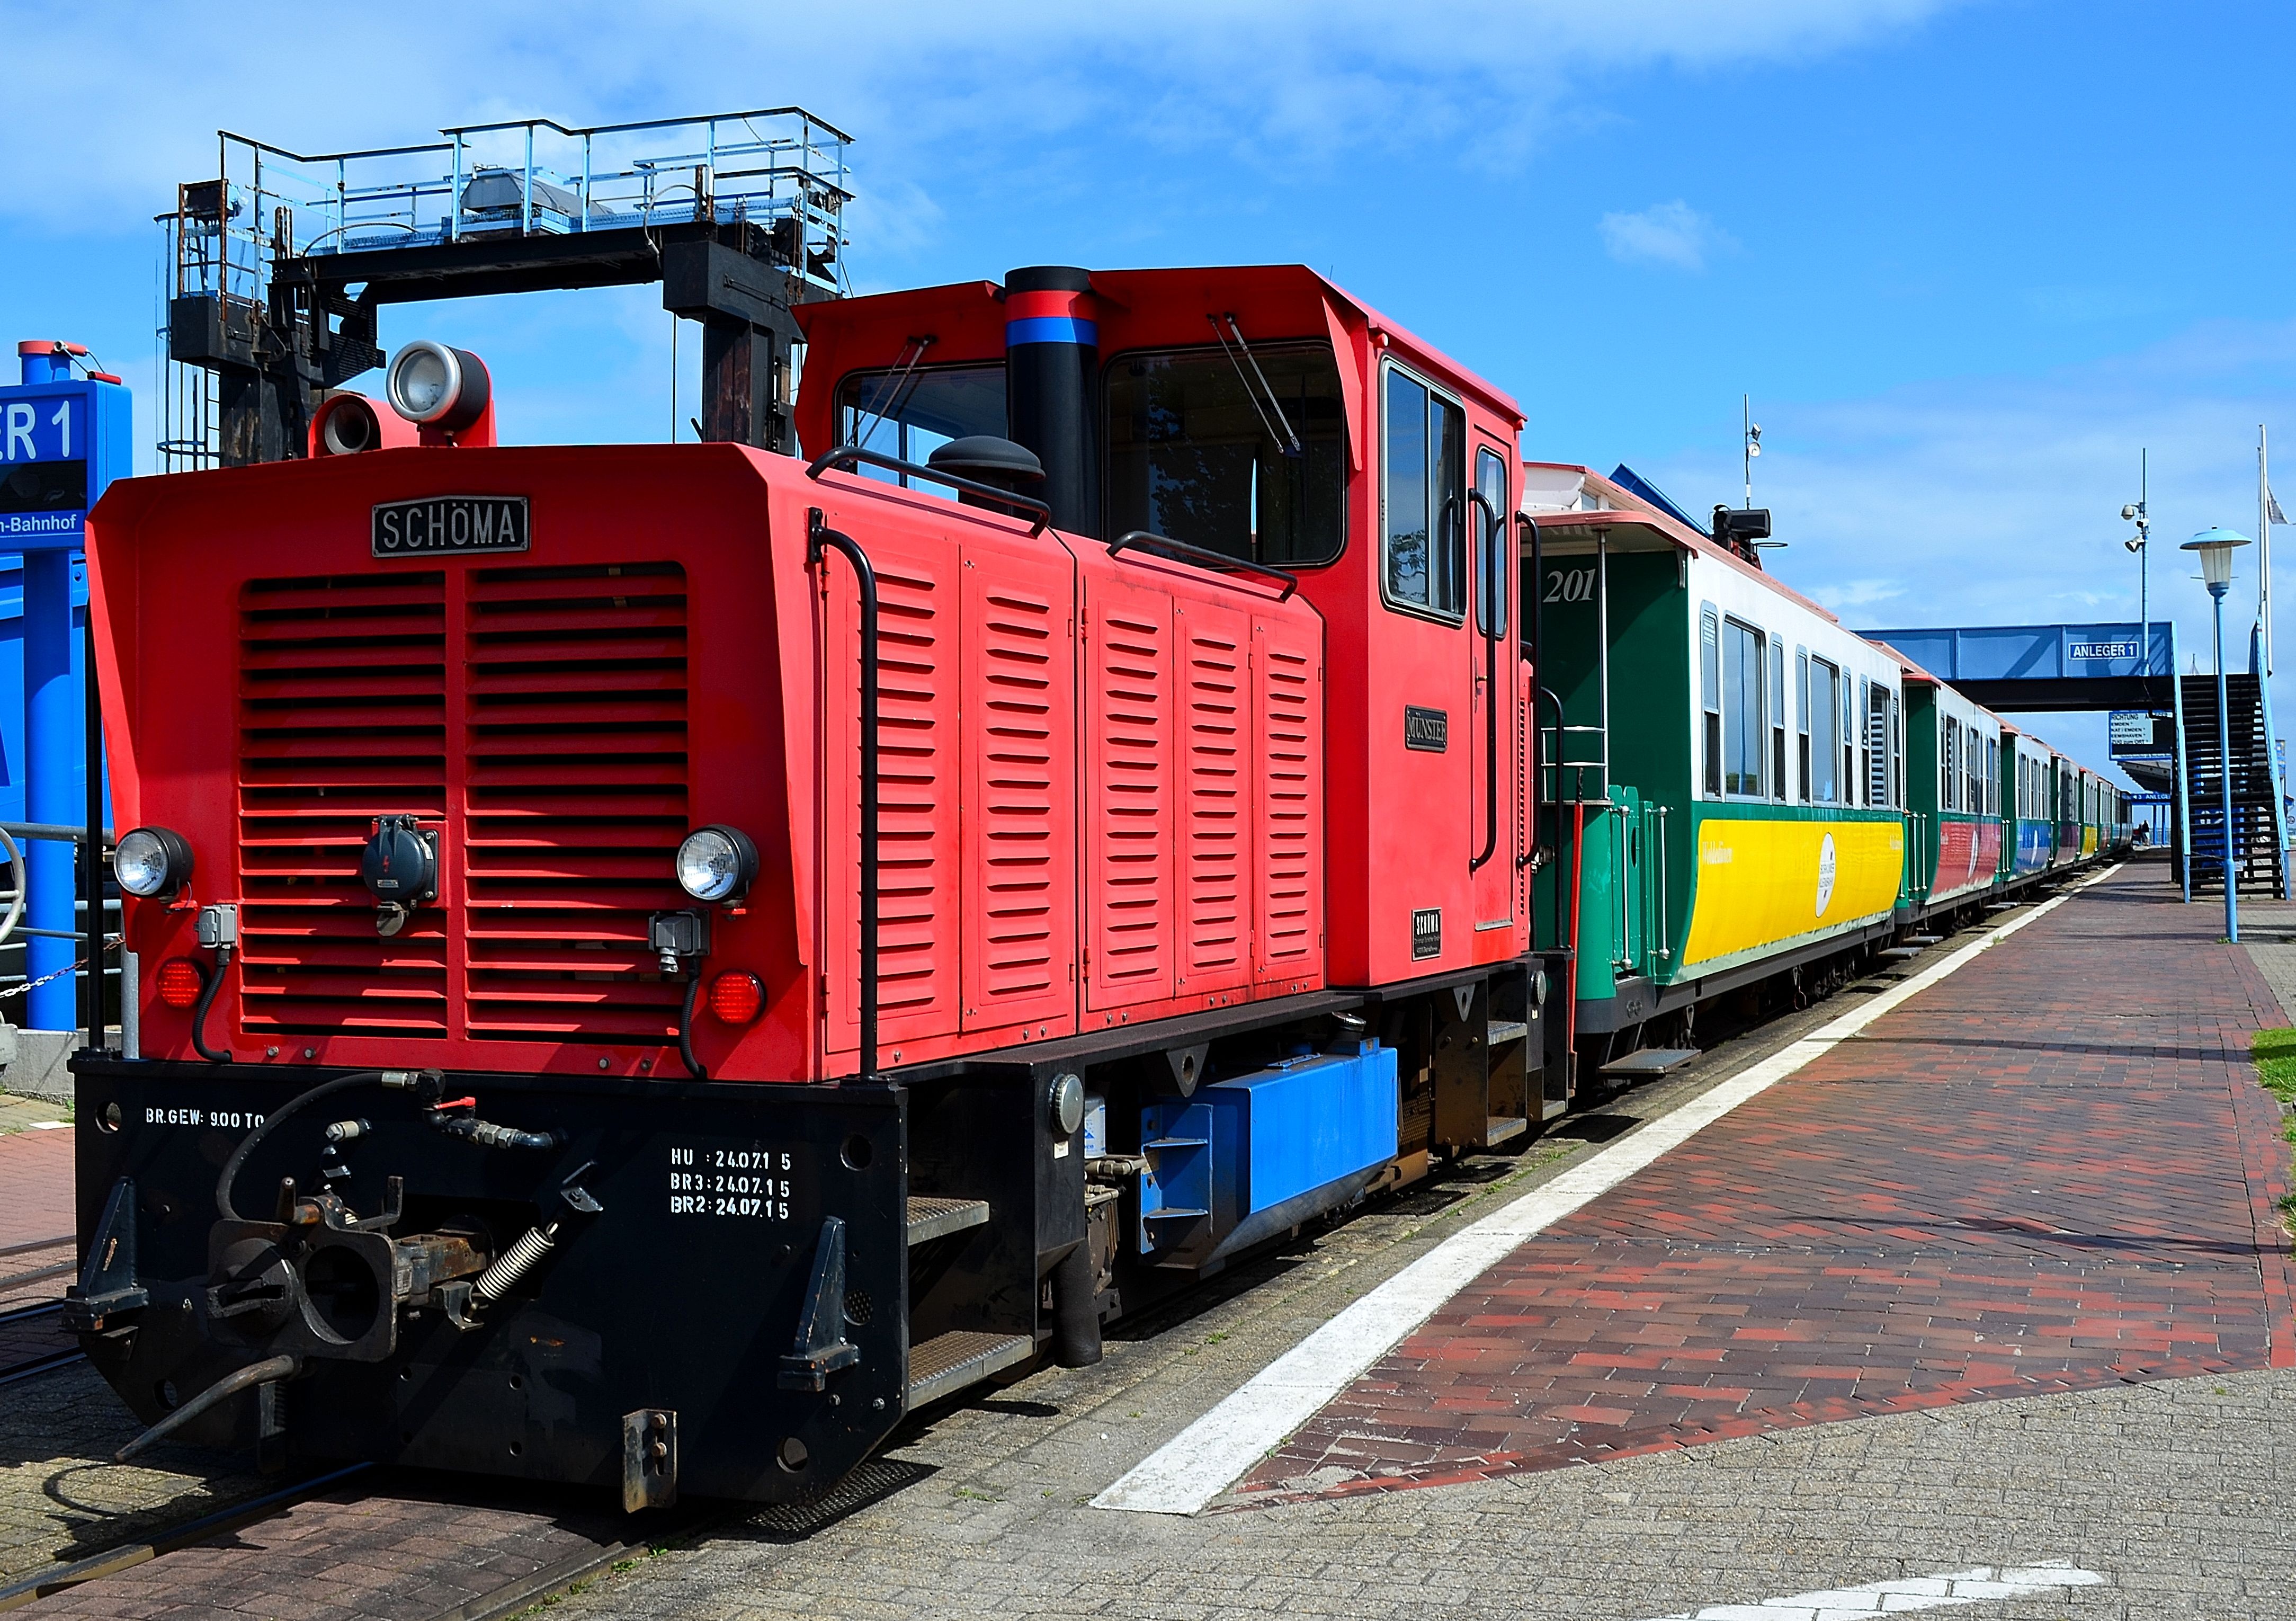
track, train, asphalt, transport, vehicle, electricity, locomotive, loco, borkum, passenger, rail transport, small ground, island railway, land vehicle, rolling stock, railroad car